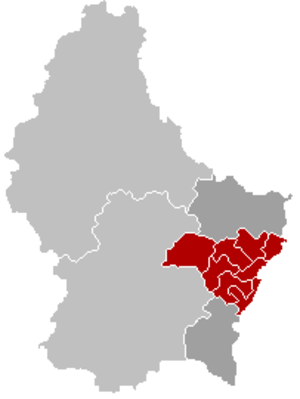
Grevenmacher (kanton)
Kort over Luxembourg hvor kantonen Grevenmacher er markeret
Grevenmacher er en kanton i distriktet Grevenmacher i Luxembourg. Kantonen ligger i sydøst i landet og har et areal på 211,37 km². I 2005 havde kantonen 22.882 indbyggere og det administrative center ligger i byen Grevenmacher.